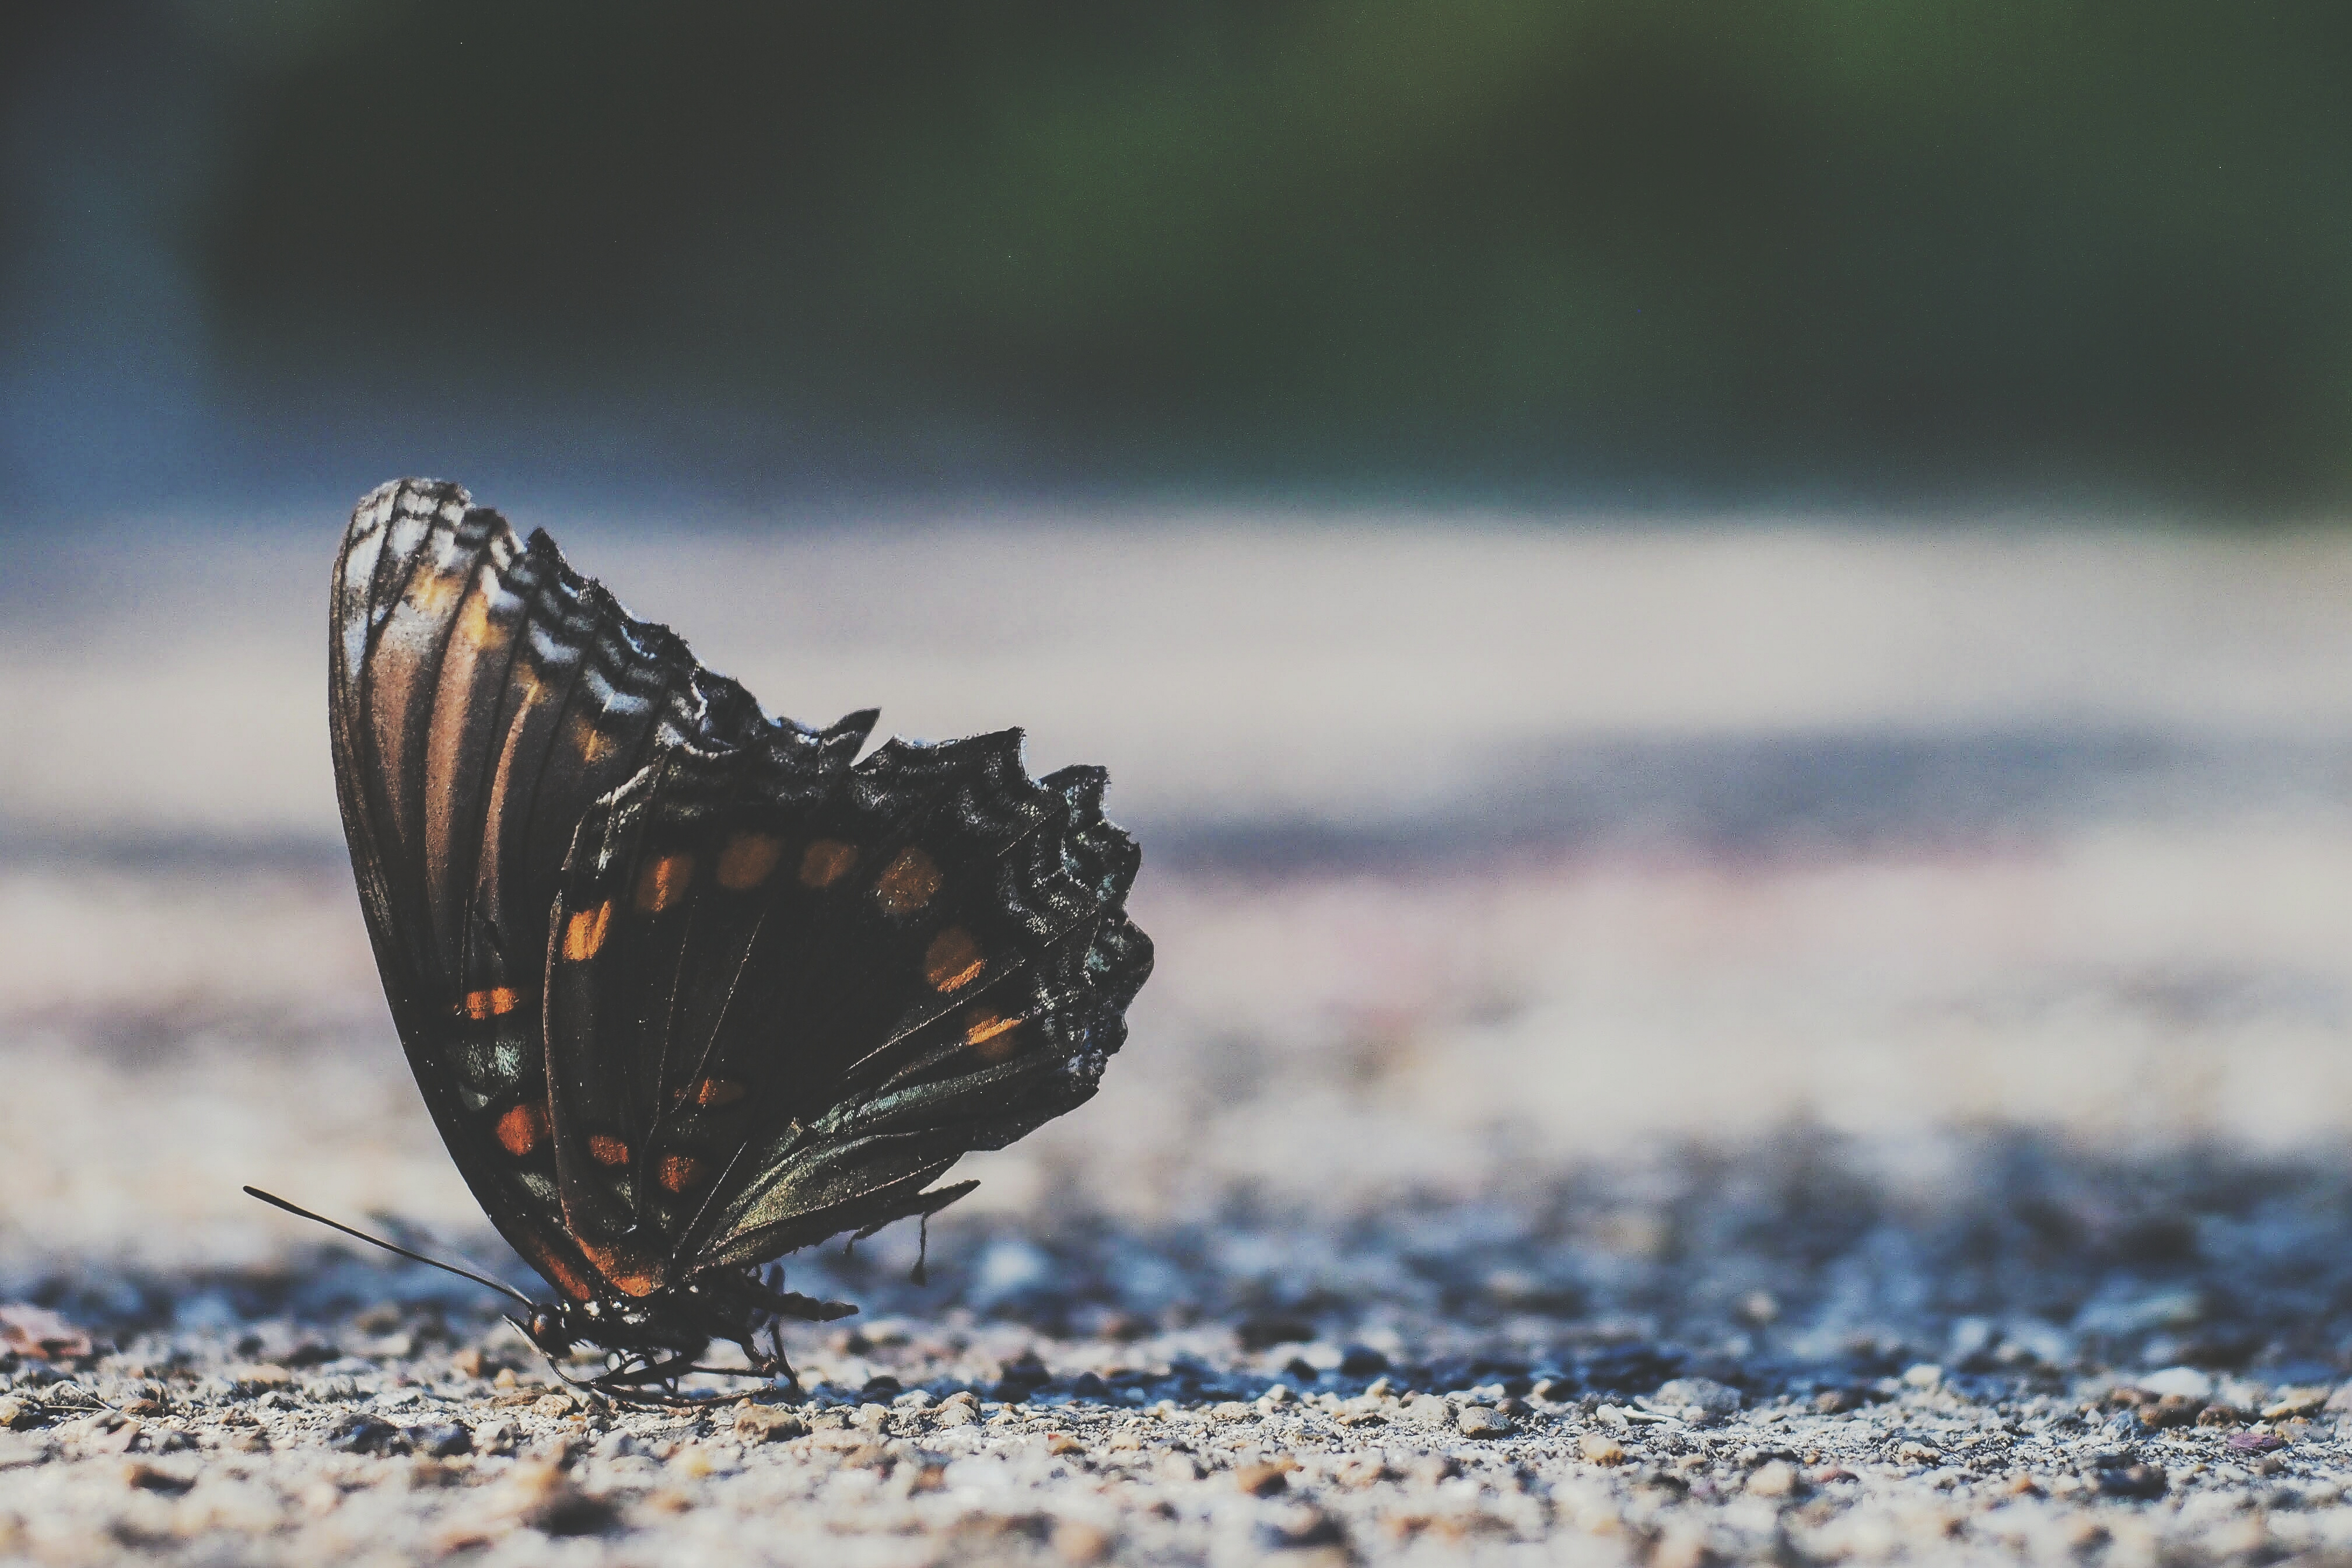
nature, wing, photography, leaf, flower, insect, butterfly, fauna, invertebrate, close up, macro photography, pollinator, moths and butterflies